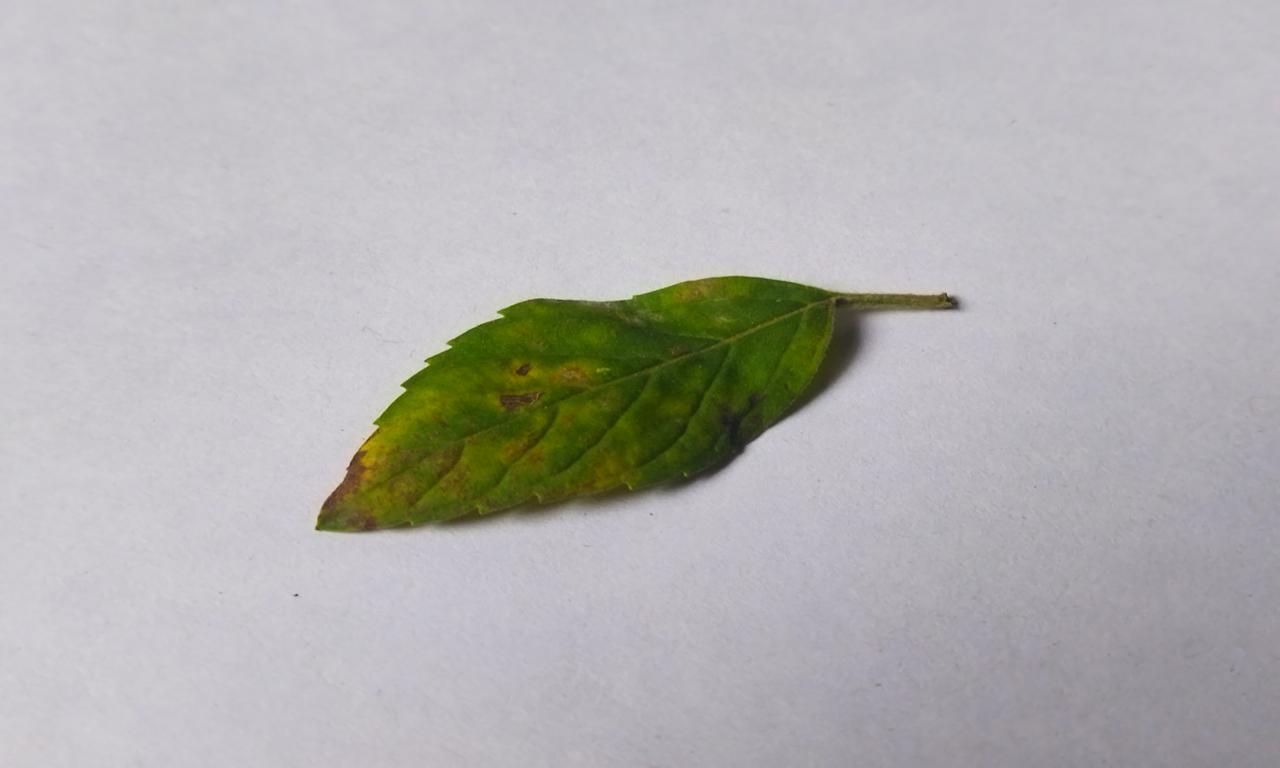
Label: Spoiled